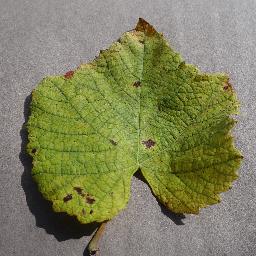
Label: Grape___Leaf_blight_(Isariopsis_Leaf_Spot)